AKG (company)

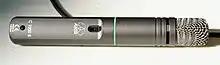
C1000S microphone

The K1000 was the flagship model, but is no longer being produced. It was a unique fully open headphone.